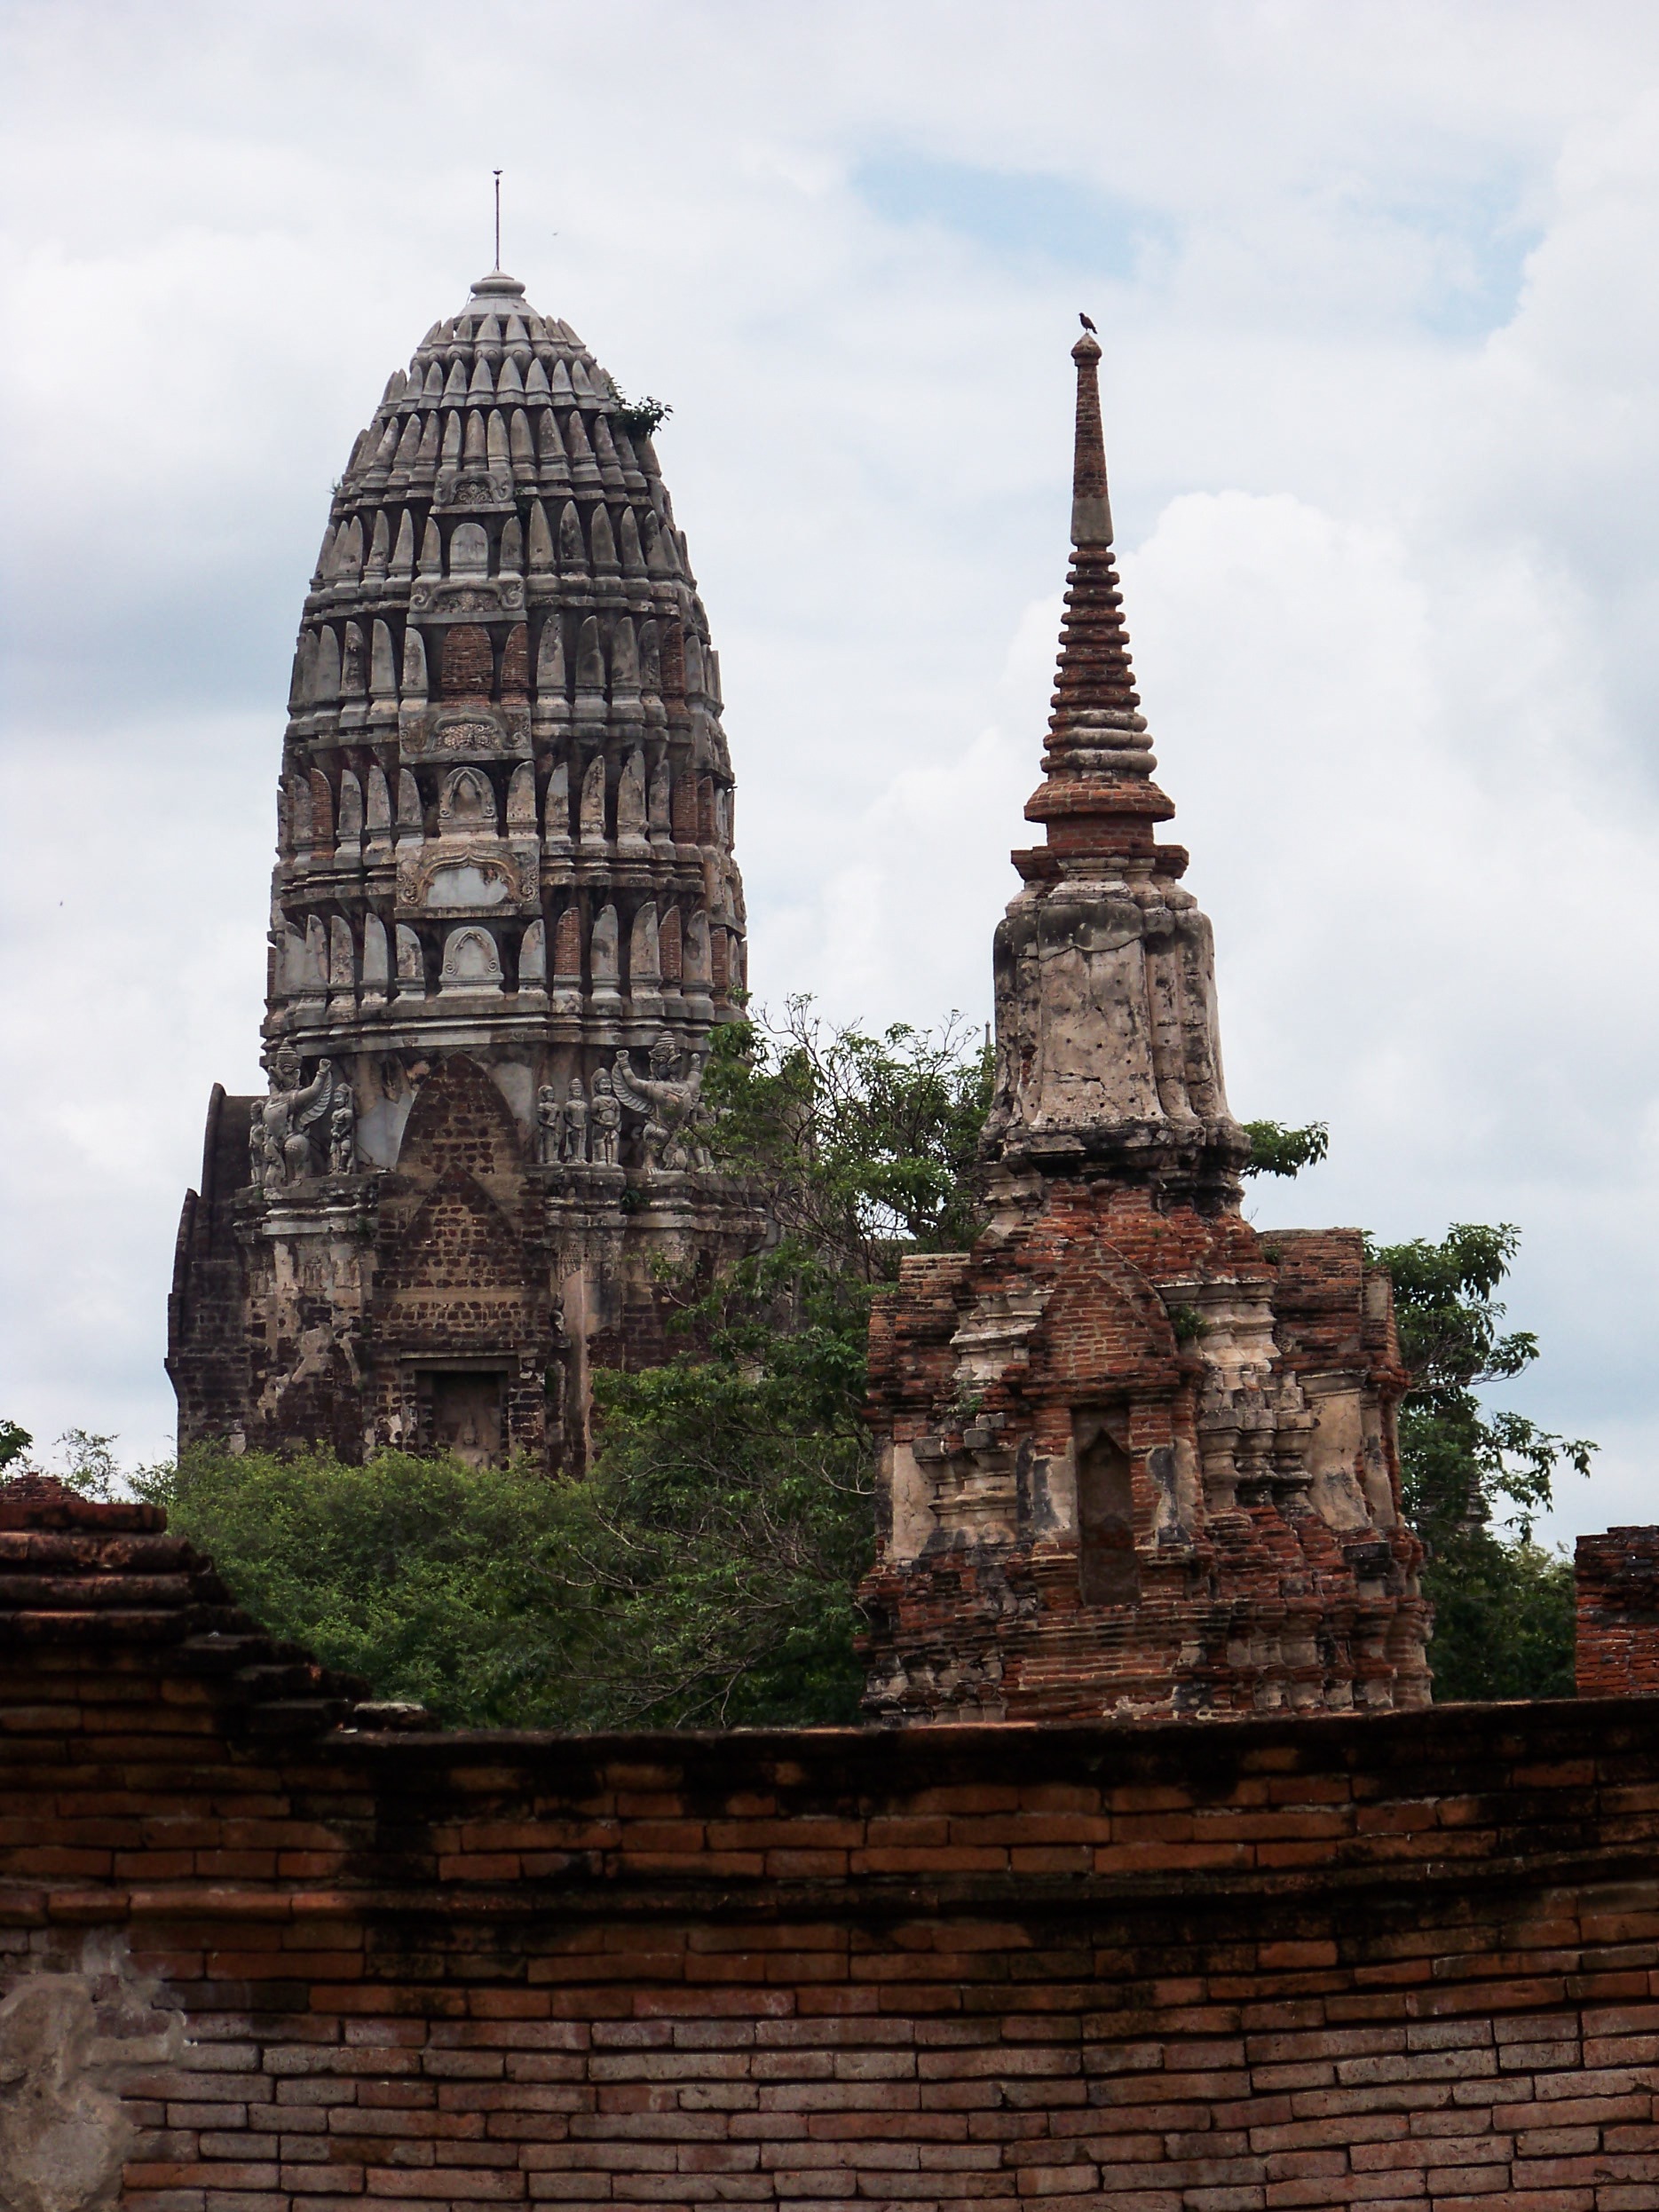
building, tower, buddhism, landmark, cathedral, place of worship, thailand, temple, faith, holy, wat, unesco world heritage site, perish, hindu temple, ayuthaya, historic site, ancient history, holy city